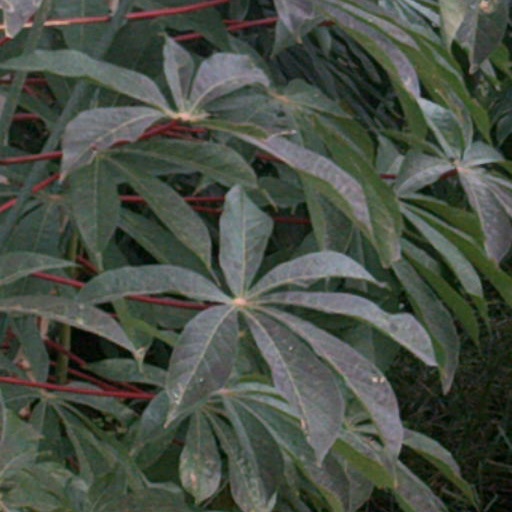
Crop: cassava